HMS Blonde (1760)

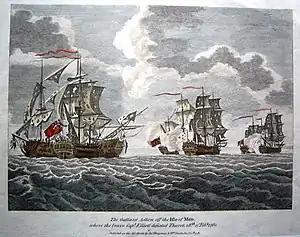
"Blonde" at the Battle of Bishops Court

HMS "Blonde" was a 32-gun fifth-rate warship of the British Royal Navy captured from the French in 1760. The ship wrecked on Blonde Rock with American prisoners on board. An American privateer captain, Daniel Adams, rescued the American prisoners and let the British go free. The captain's decision created an international stir. Upon returning to Boston, the American privateer was banished for letting go the British crew and he and his family became Loyalist refugees in Nova Scotia.